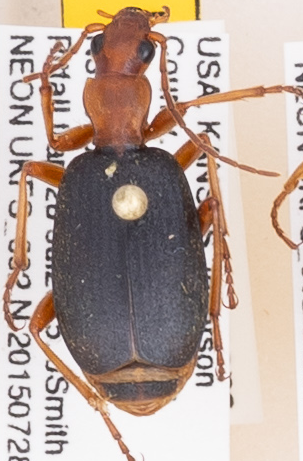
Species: Brachinus alternans
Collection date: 2015-07-28
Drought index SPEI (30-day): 1.69
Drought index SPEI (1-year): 1.064
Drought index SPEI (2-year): -0.114